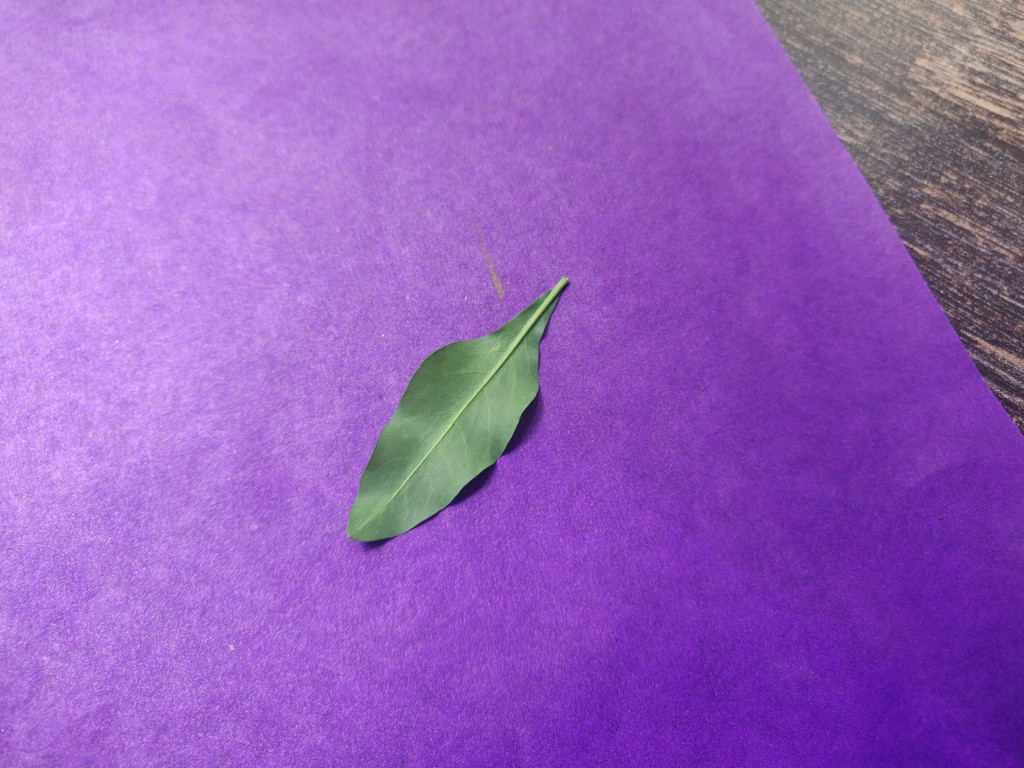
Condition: Healthy
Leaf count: single
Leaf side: back